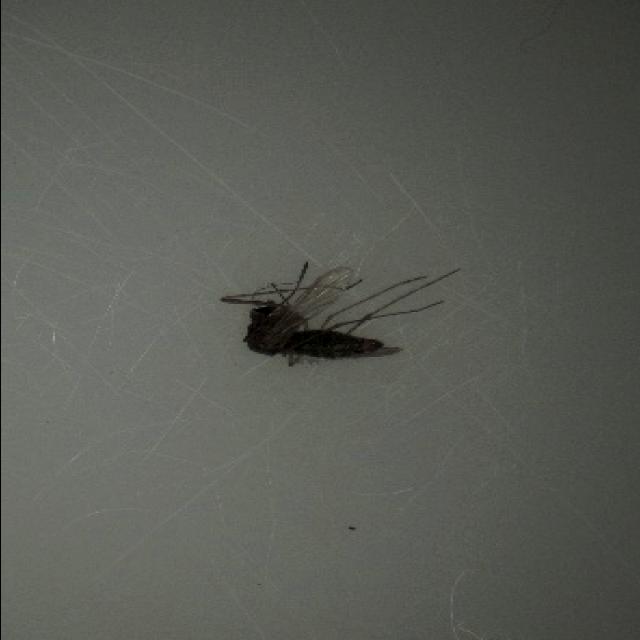
Species: culex_tritaeniorhynchus